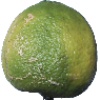
Label: Limes 1